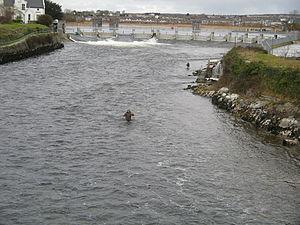
Photo prise en Mai 2006, depuis le Salmon Weir Bridge, a Galway. Je certifie etre l'auteur de cette photo (appareil photo utilise: Canon PowerShot A400) Gronico 11:11, 15 August 2006 (UTC)
Le Corrib est un fleuve situé sur la côte ouest de l'Irlande dans le comté de Galway.